The Remake

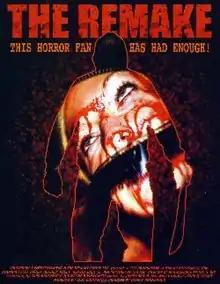
DVD cover

The Remake is a 2006 American slasher film directed by Tommy Brunswick, and written by Todd Brunswick and Dwayne Roszkowski.